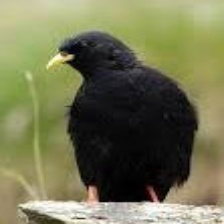
Species: ALPINE CHOUGH
Scientific name: PYRRHOCORAX GRACULUS